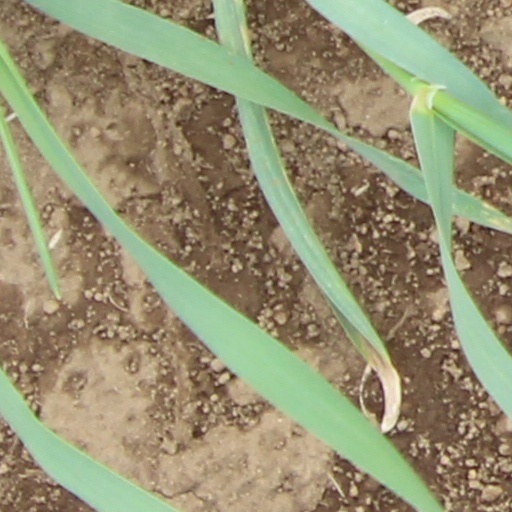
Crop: wheat